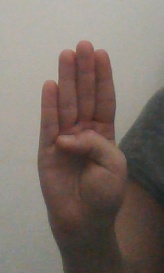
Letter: kaaf